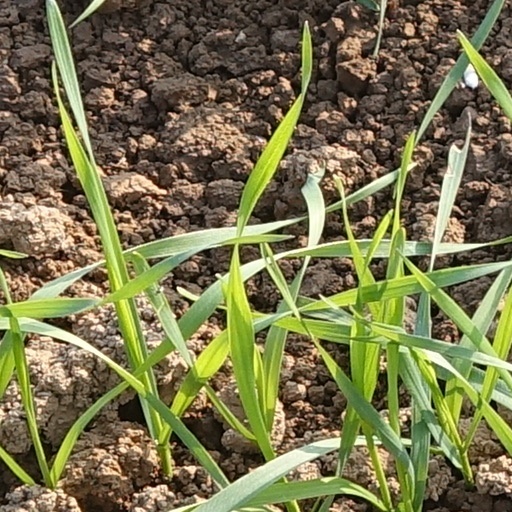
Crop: wheat